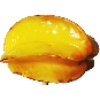
Label: Carambula 1